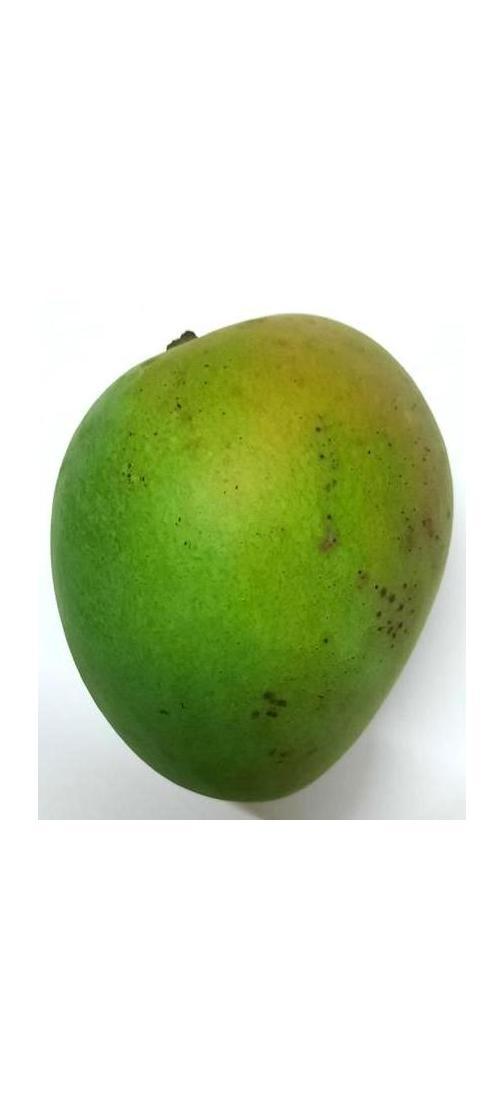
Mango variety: Harivanga